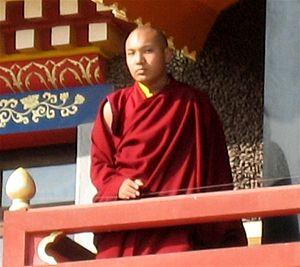
Orgyen Trinley Dorjé, né le 26 juin 1985 au village de Bakor dans la région de Lhatok, région autonome du Tibet, est reconnu par le 14ᵉ dalaï-lama, le gouvernement chinois et trois des quatre régents de l'école karma-kagyu comme le 17ᵉ karmapa, dirigeant cette école du bouddhisme tibétain. À la veille de l'an 2000, alors âgé de 14 ans, il s'enfuit du Tibet car il ne peut y poursuivre ses études religieuses convenablement et rejoint le dalaï-lama à Dharamsala en Inde. En 2008 et en 2014, il visite pour la première fois respectivement les États-Unis et l'Europe. Il est considéré comme le successeur spirituel potentiel le plus probable du 14ᵉ dalaï-lama.